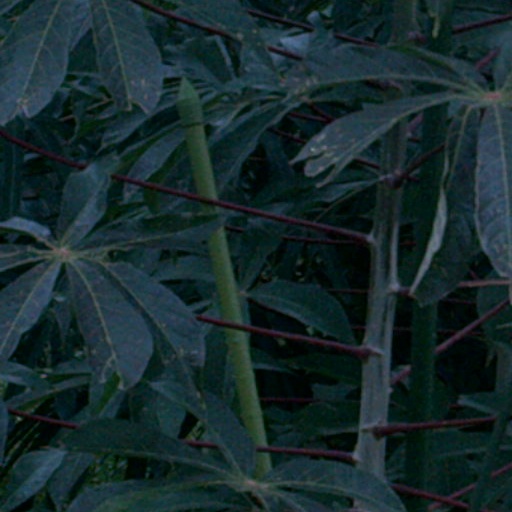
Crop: cassava